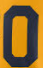
Number: 0